Colt Python

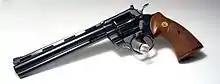
Colt Python Target, barrel .38 Special

The Colt Python featured a fully adjustable white-outline Accro rear sight and a front ramp with red inset. A wide spur, checkered hammer and grooved, curved trigger. Initially only a blued finish was offered, it was the first time Colt produced the Royal Blue finish. Soon after the introduction, a nickel finish was added, and together with Royal Blue, these were the two factory finishes. Initially made only with a barrel, a compact came afterward. Between 1955 and 1994, a downsized barrel version was introduced which still sported full-sized grips. Colt also produced a few short runs of revolvers with a barrel known to collectors as "Combat Pythons."